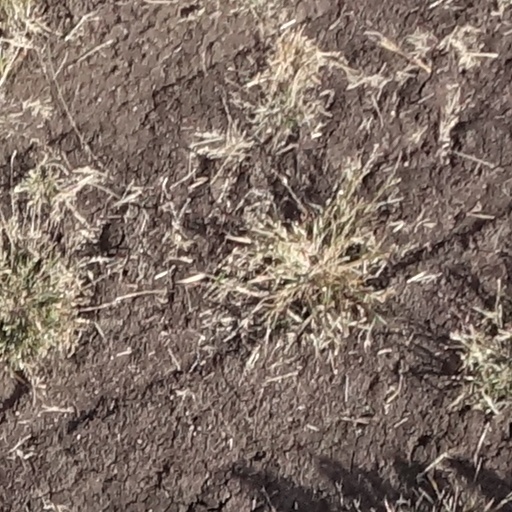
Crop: sorghum